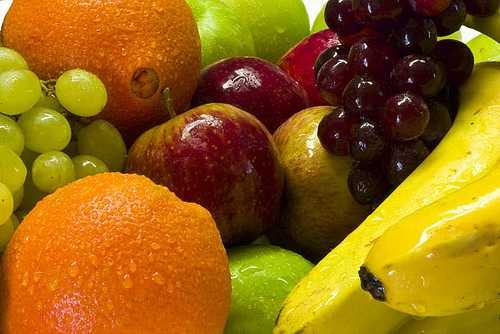
Label: Banana